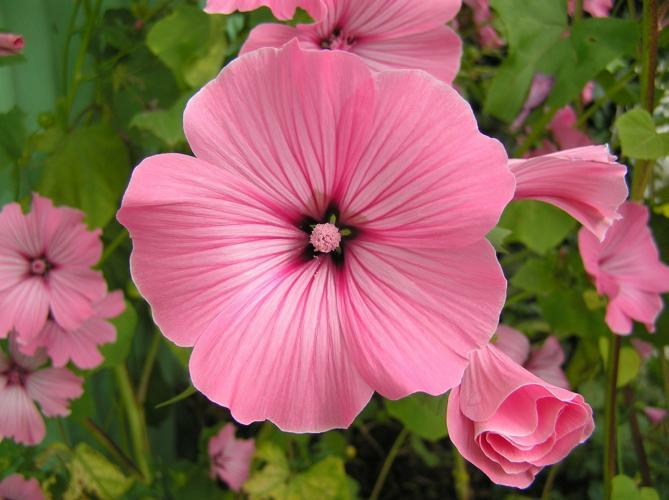
Flower: tree mallow